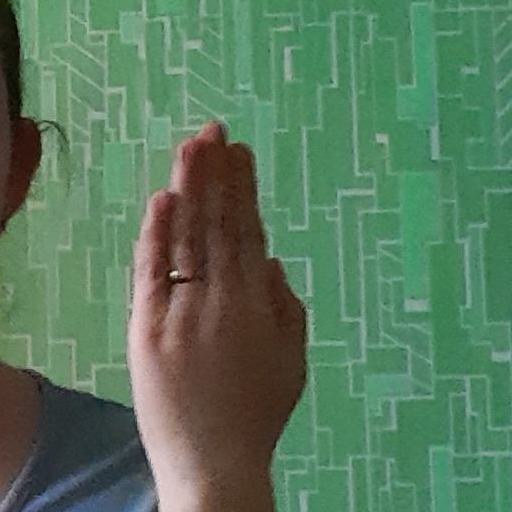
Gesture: stop_inverted